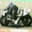
Label: motorcycle